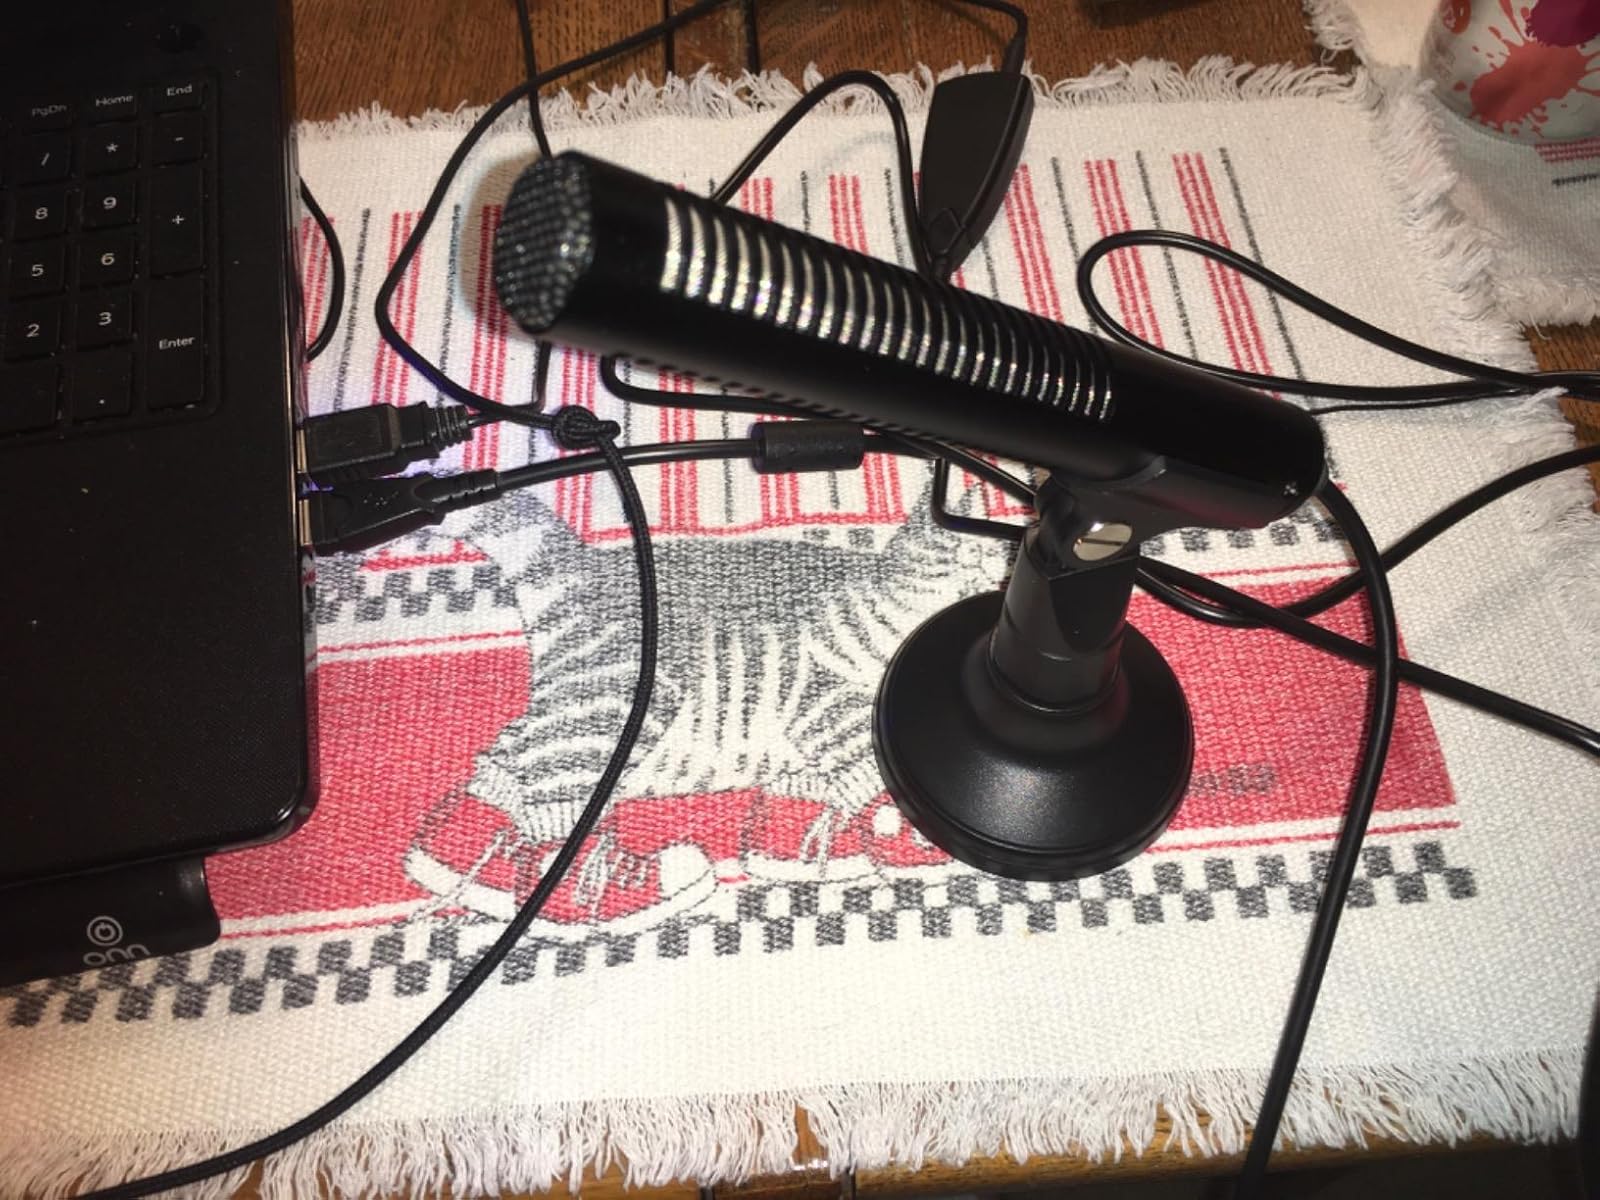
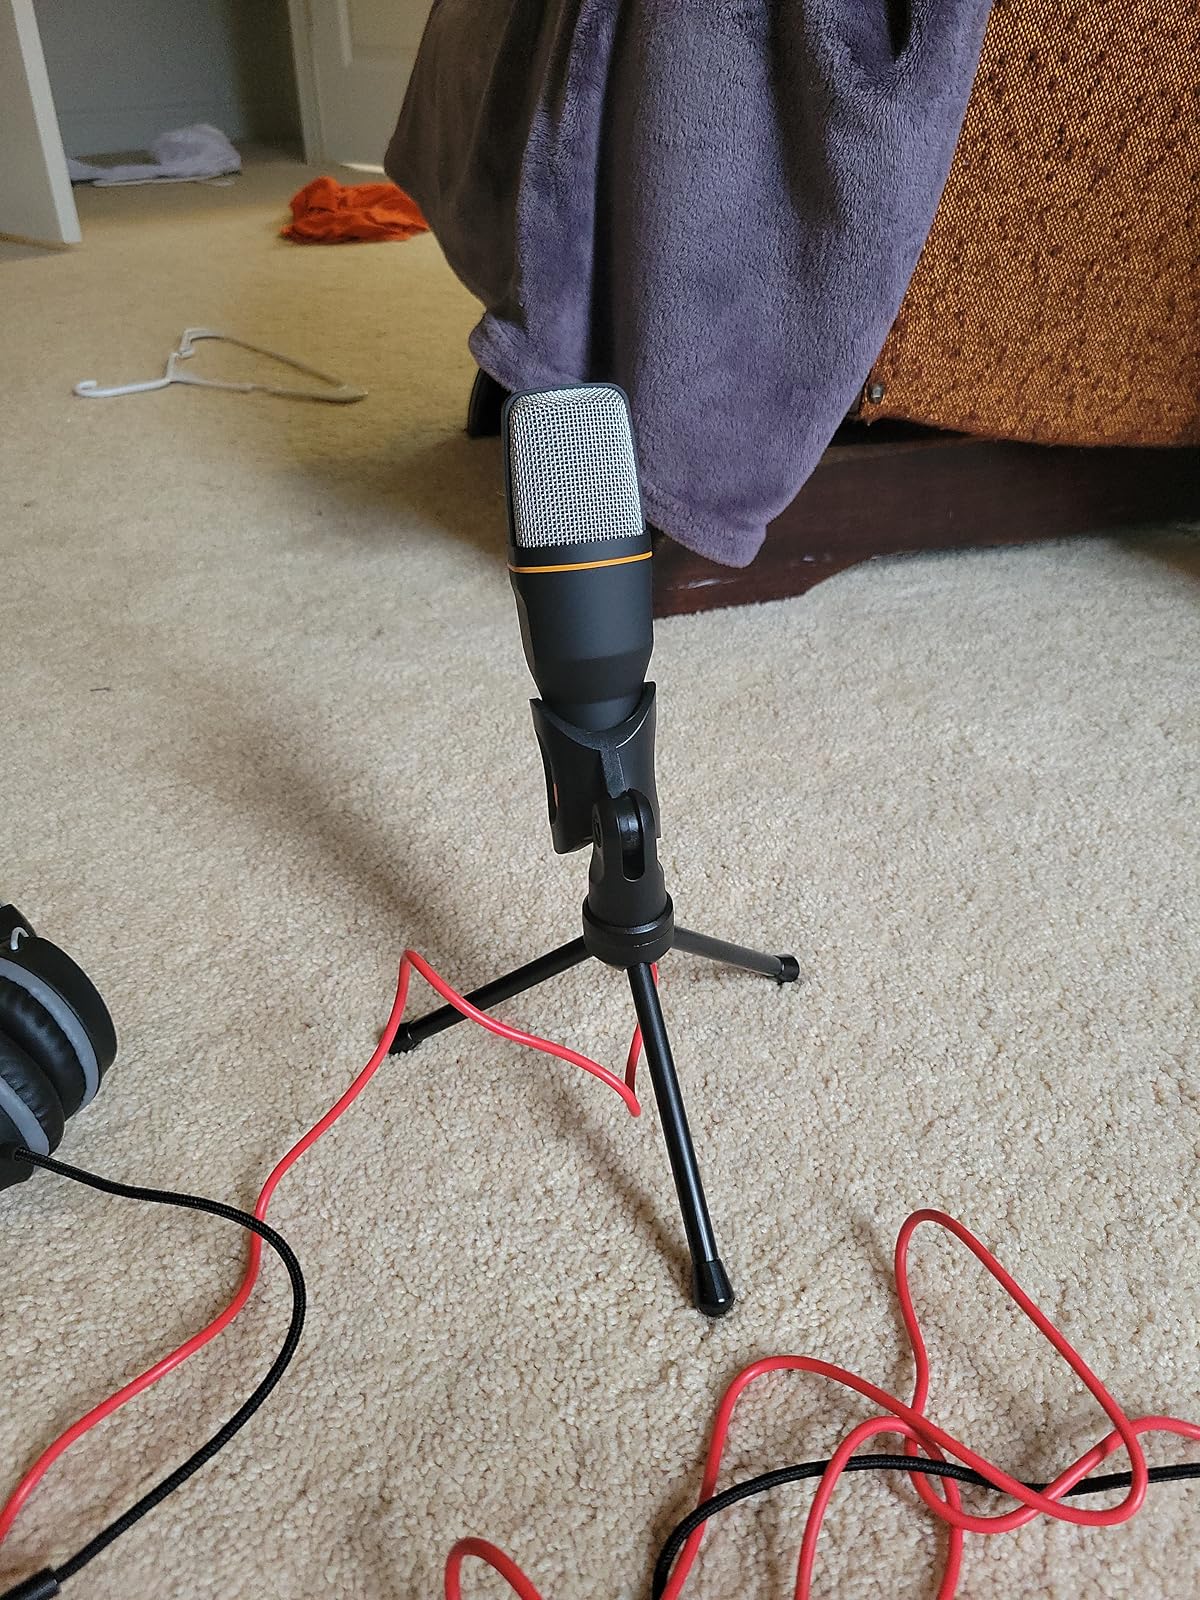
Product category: microphone
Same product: no